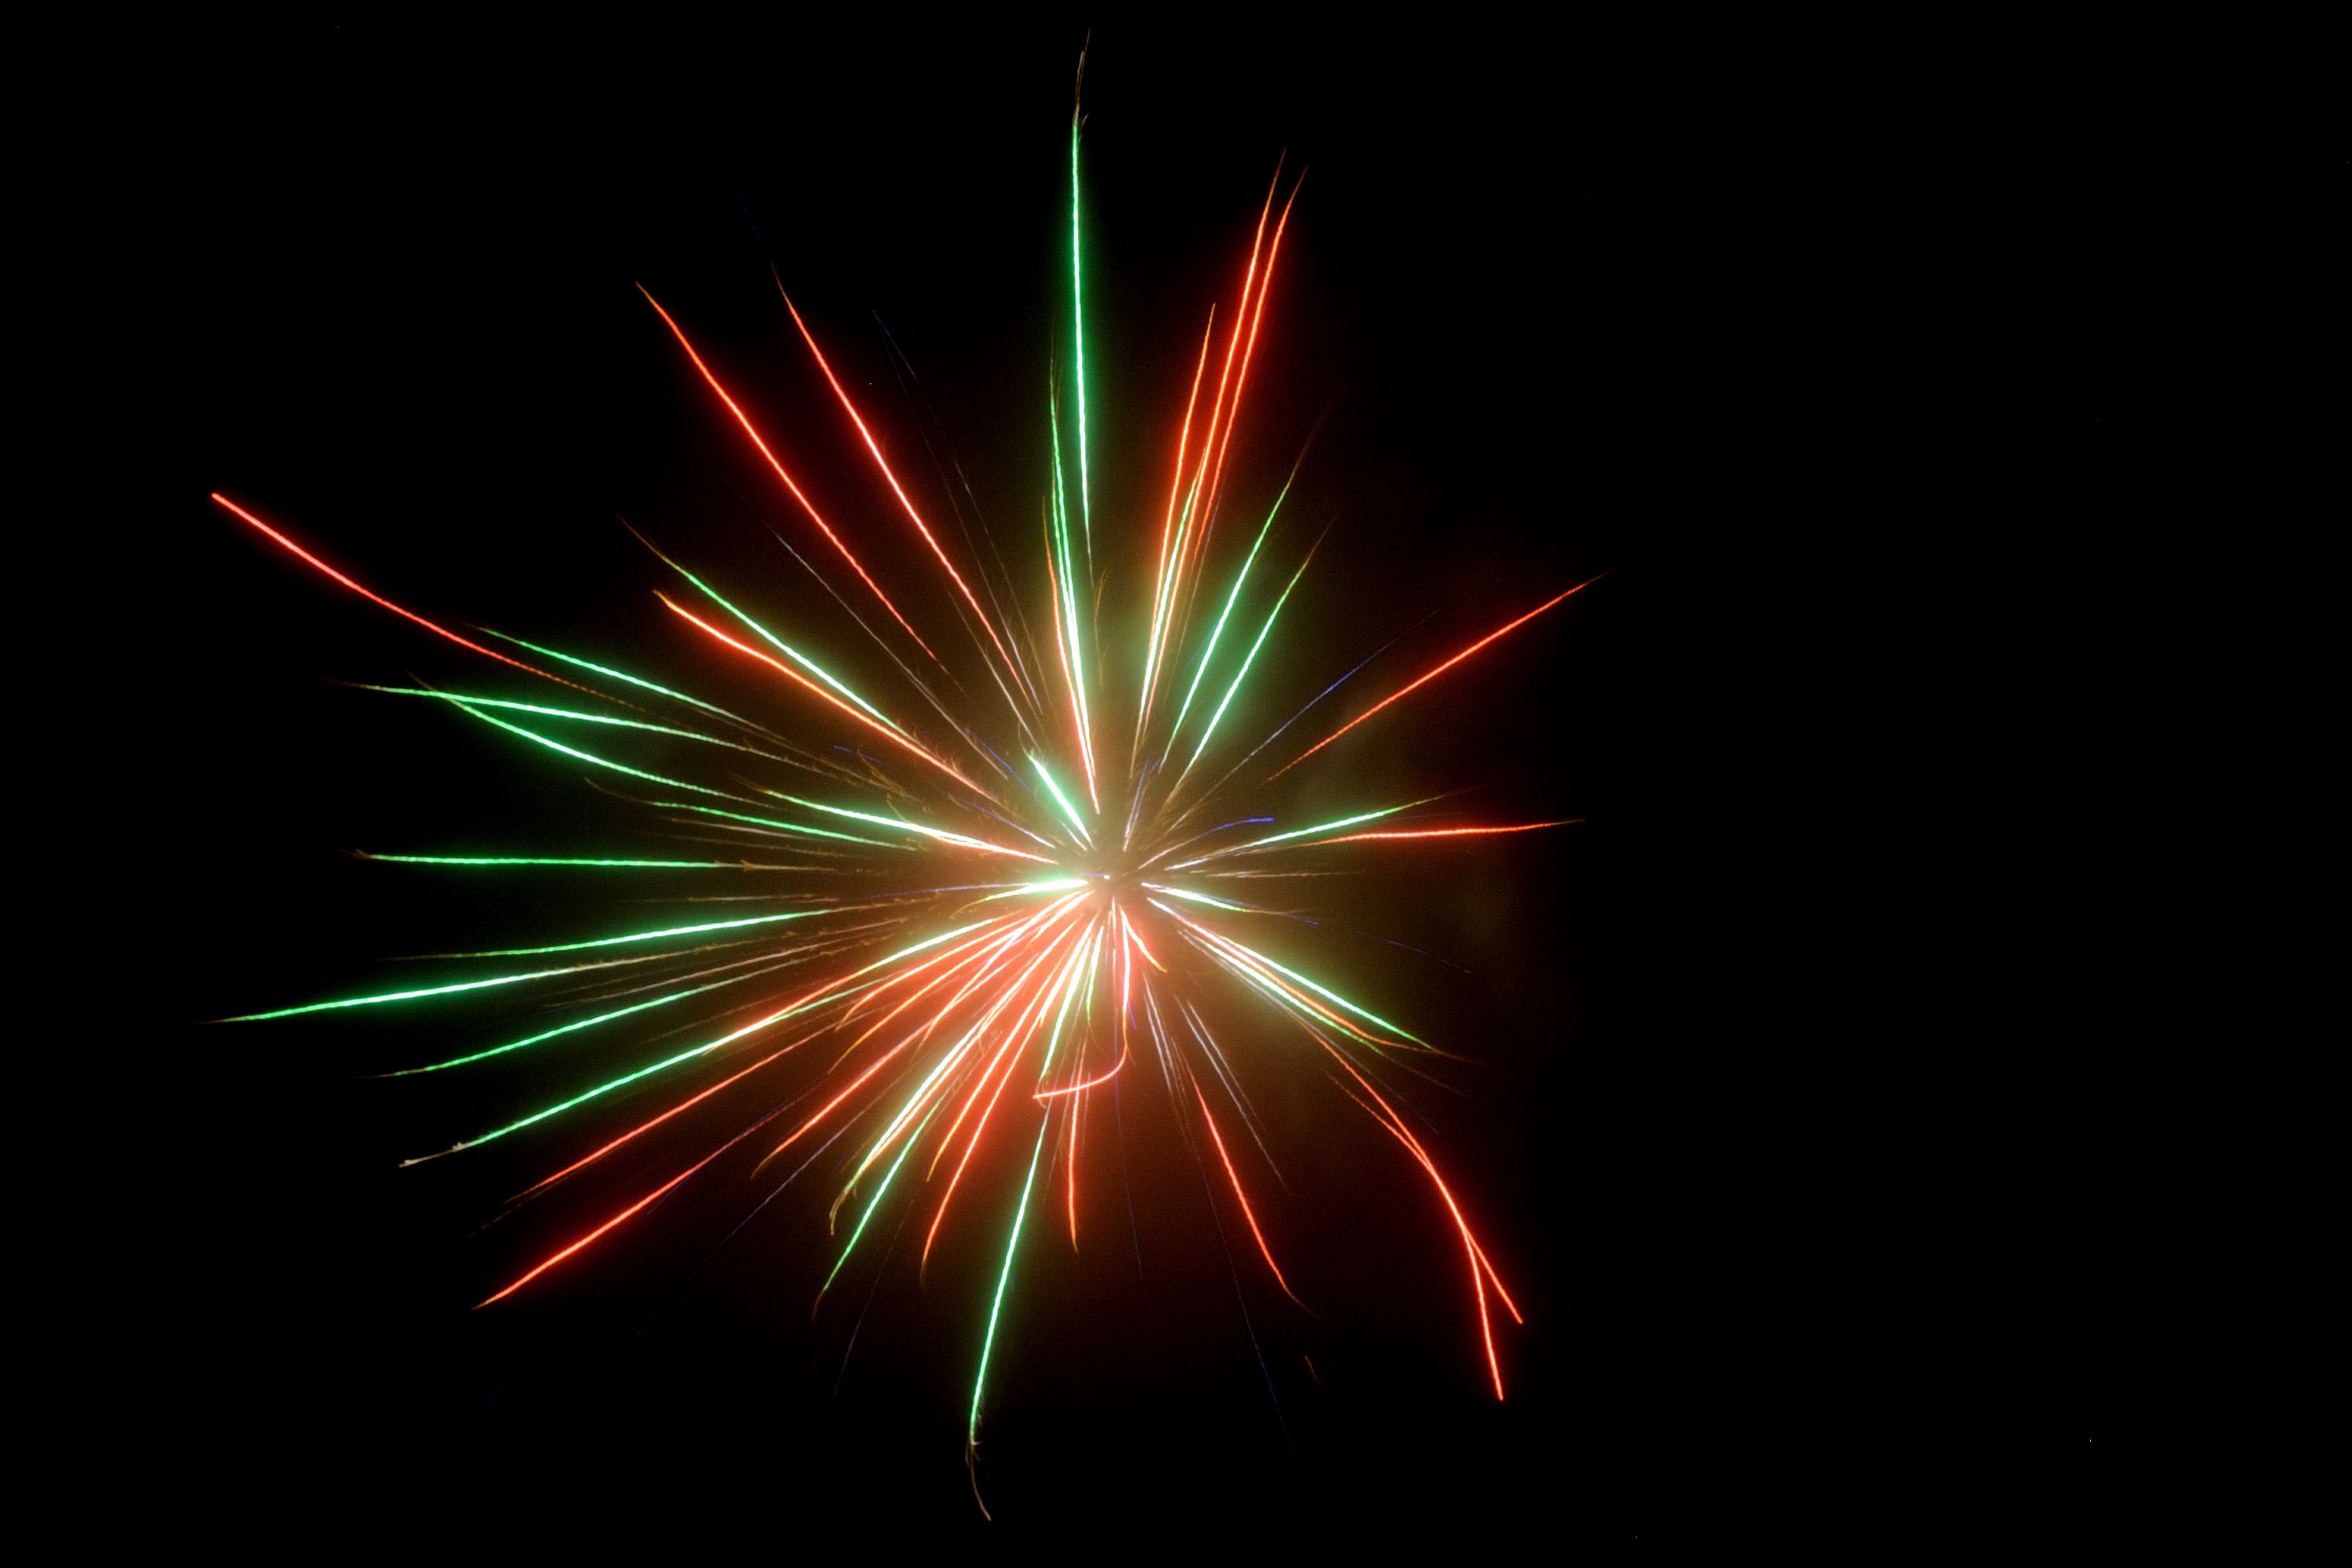
night, recreation, sparkler, color, pyrotechnics, circle, lights, fireworks, illustration, hell, event, new year's eve, new year's day, explosions, outdoor recreation